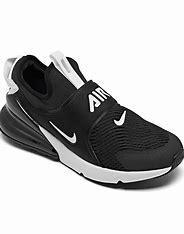
Brand: Nike
Model: Air Max 270 Extreme